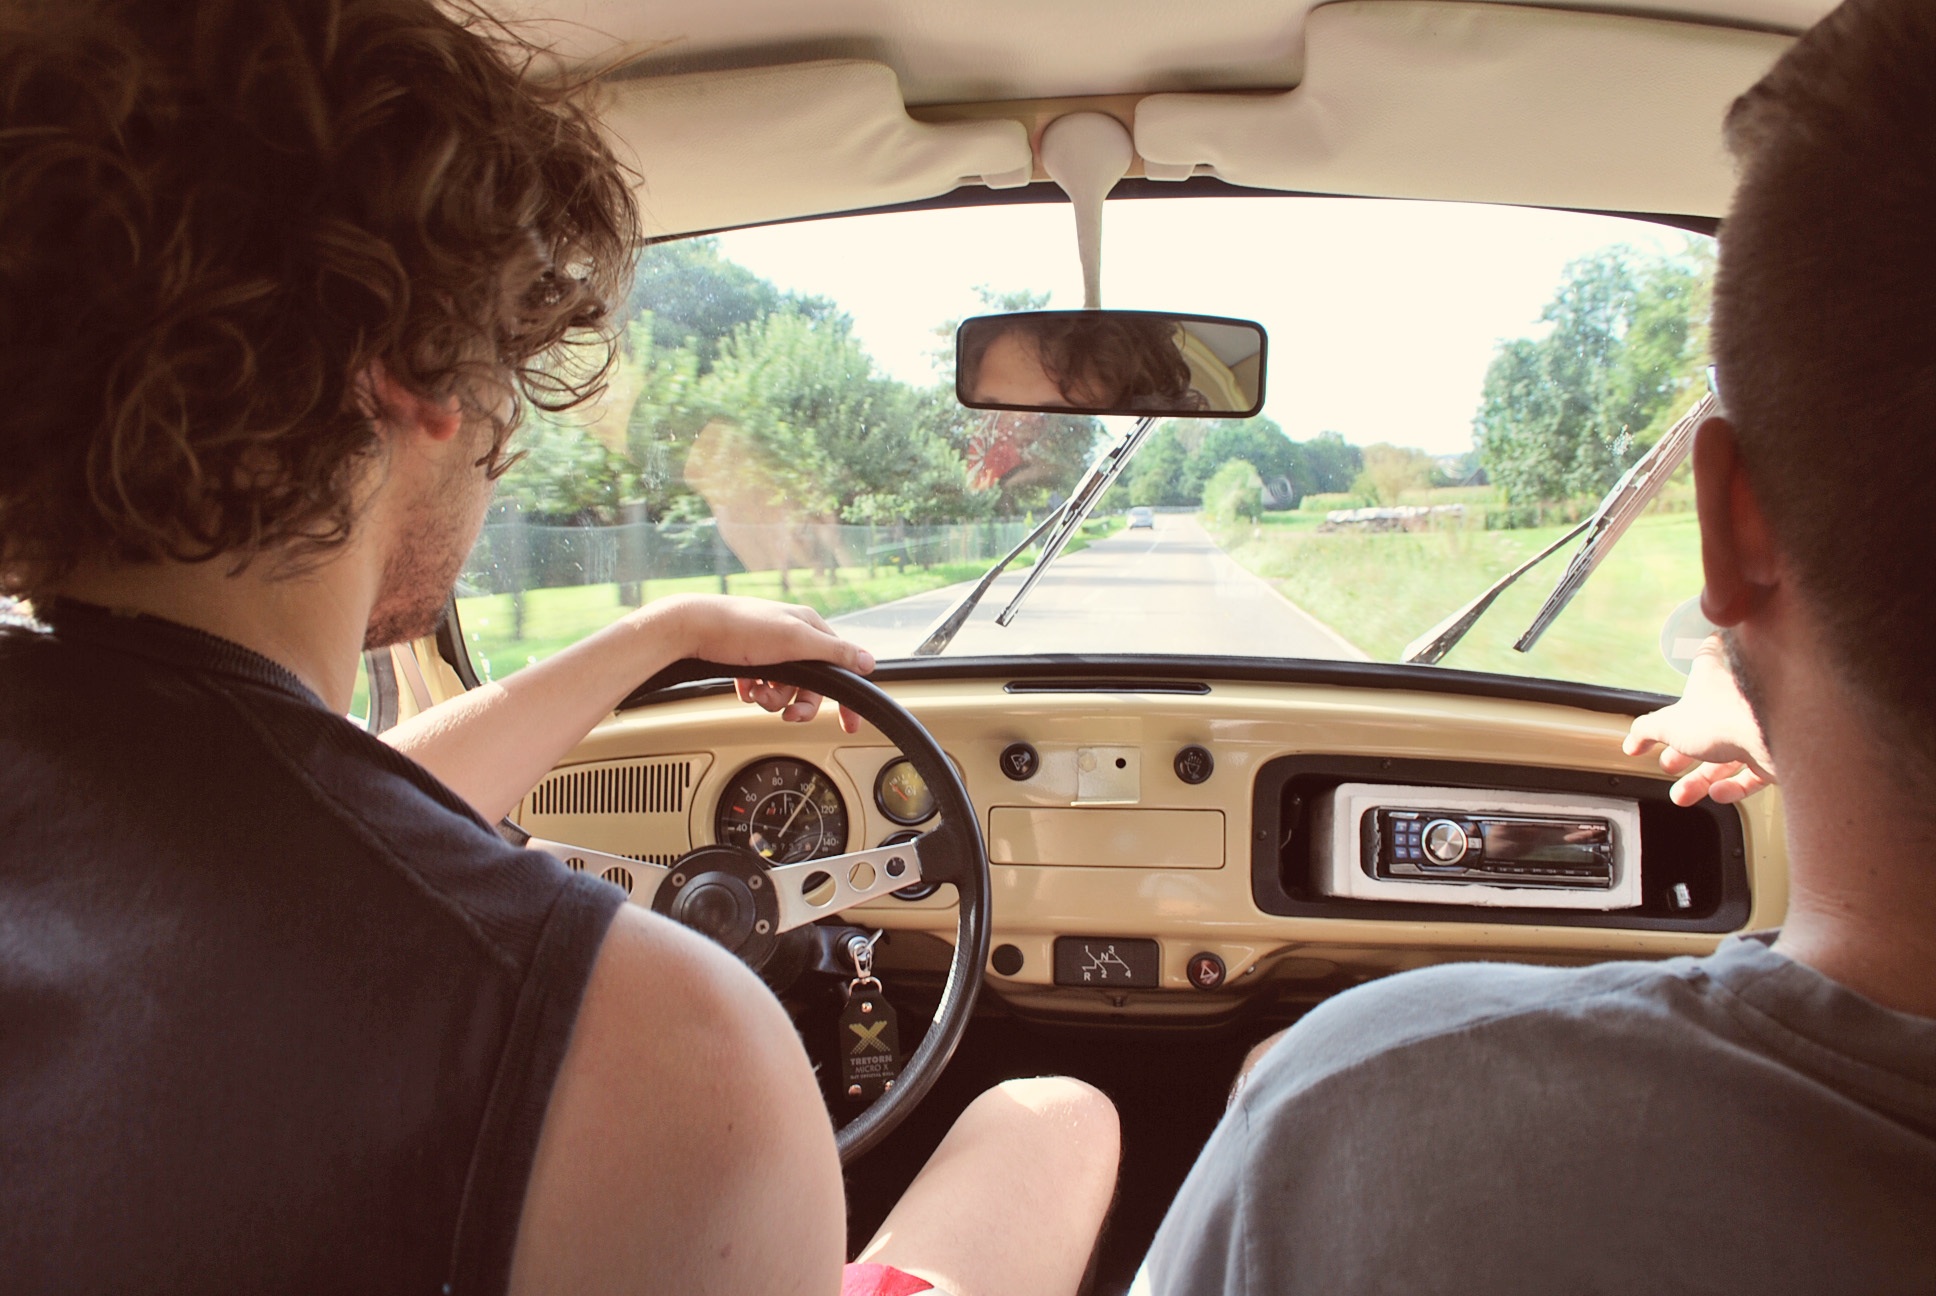
car, driving, vehicle, vintage car, automobile make, automotive exterior, luxury vehicle